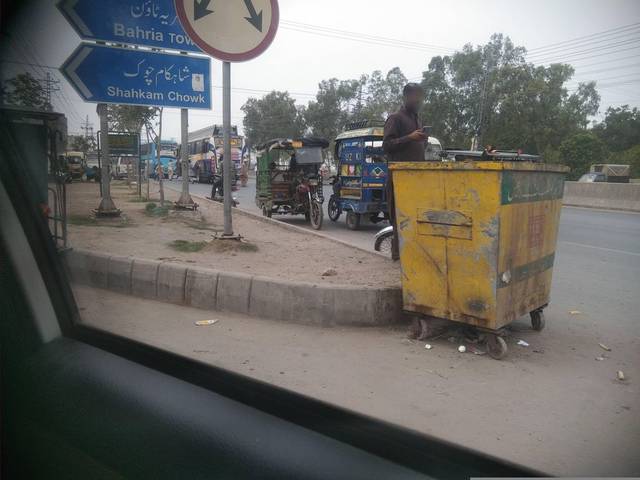
Region: Pakistan
Coordinates: 31.403, 74.158